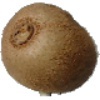
Label: kiwi